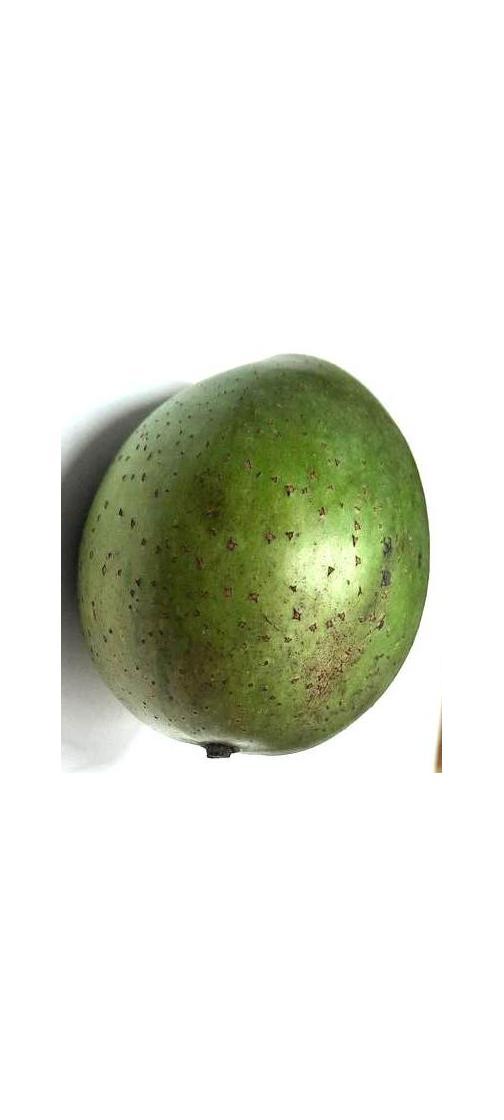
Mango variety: Ashshina Zhinuk